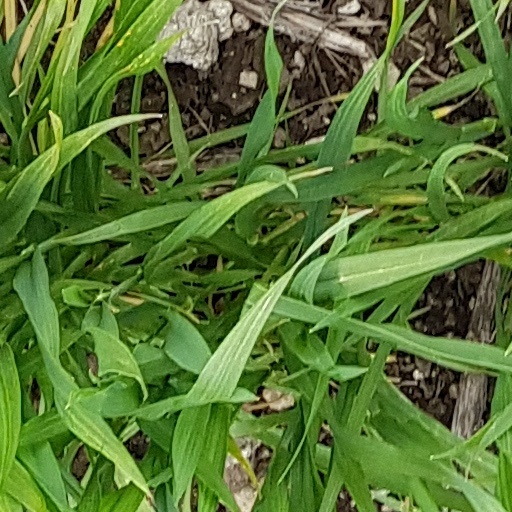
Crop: wheat